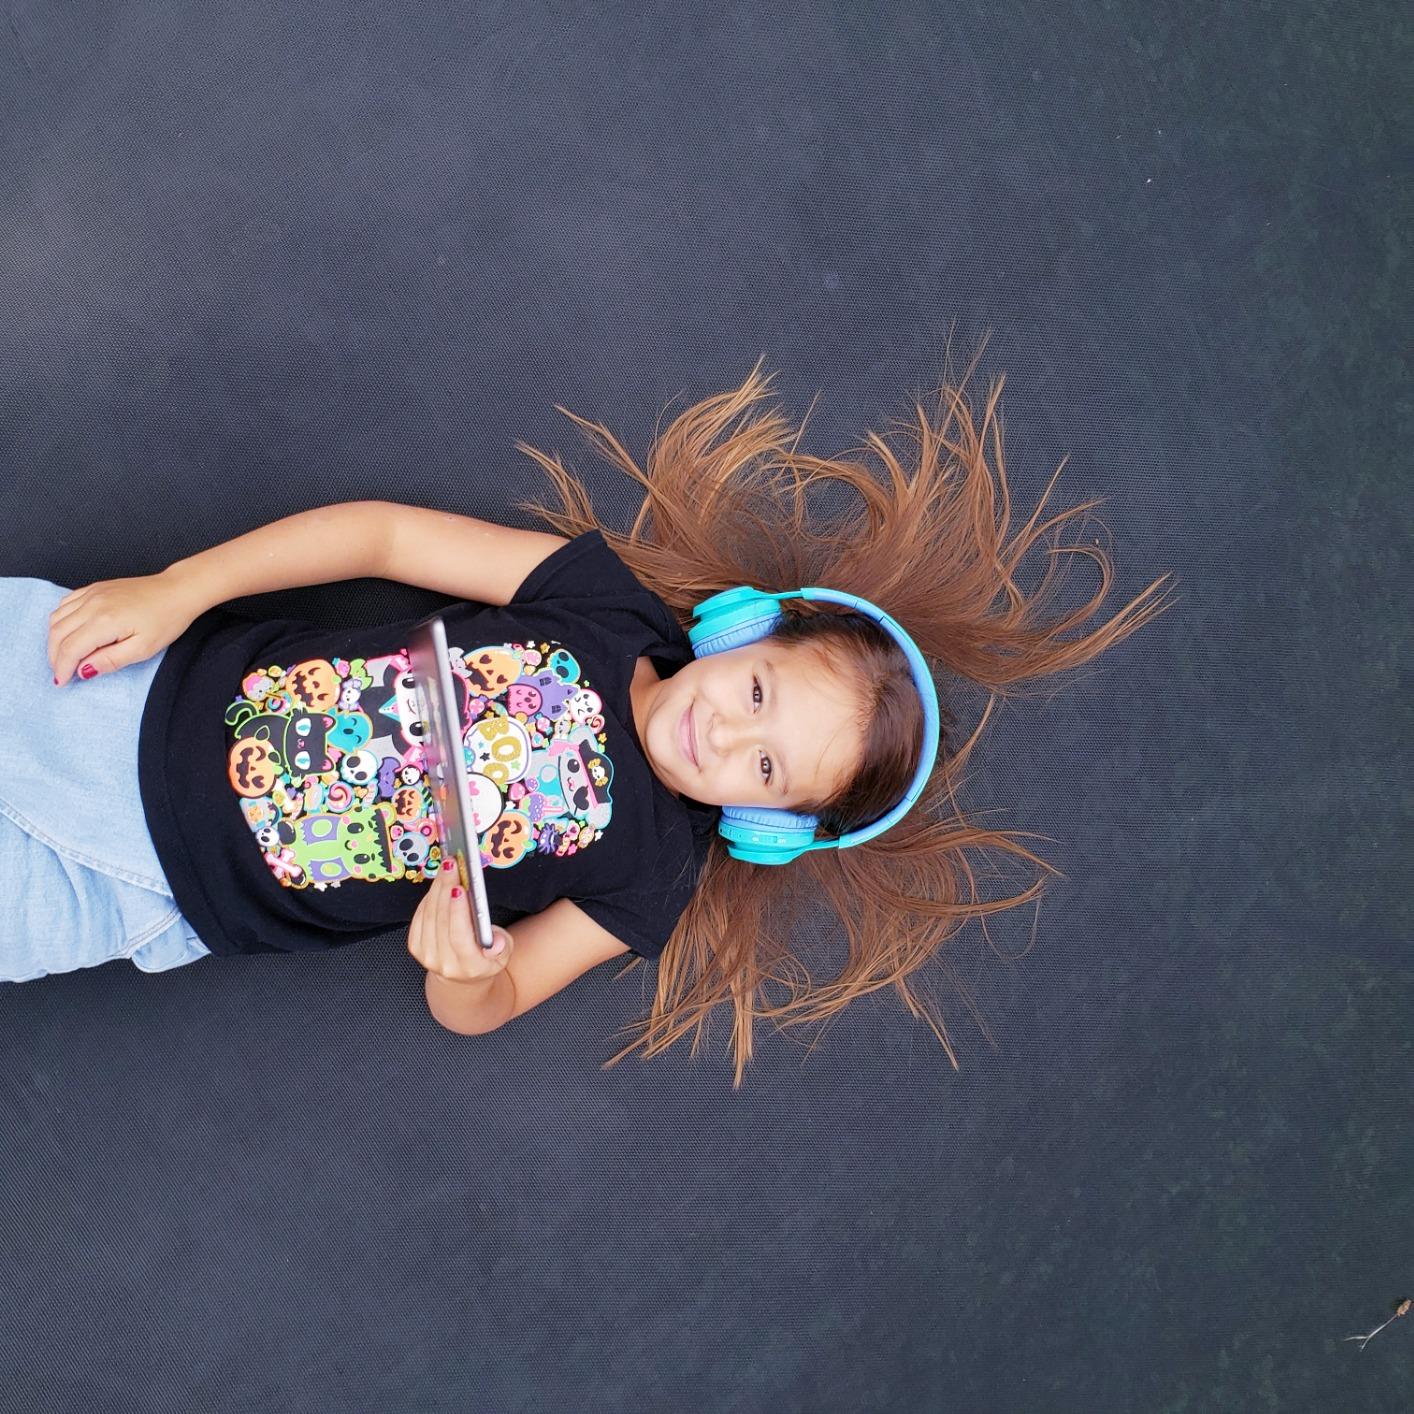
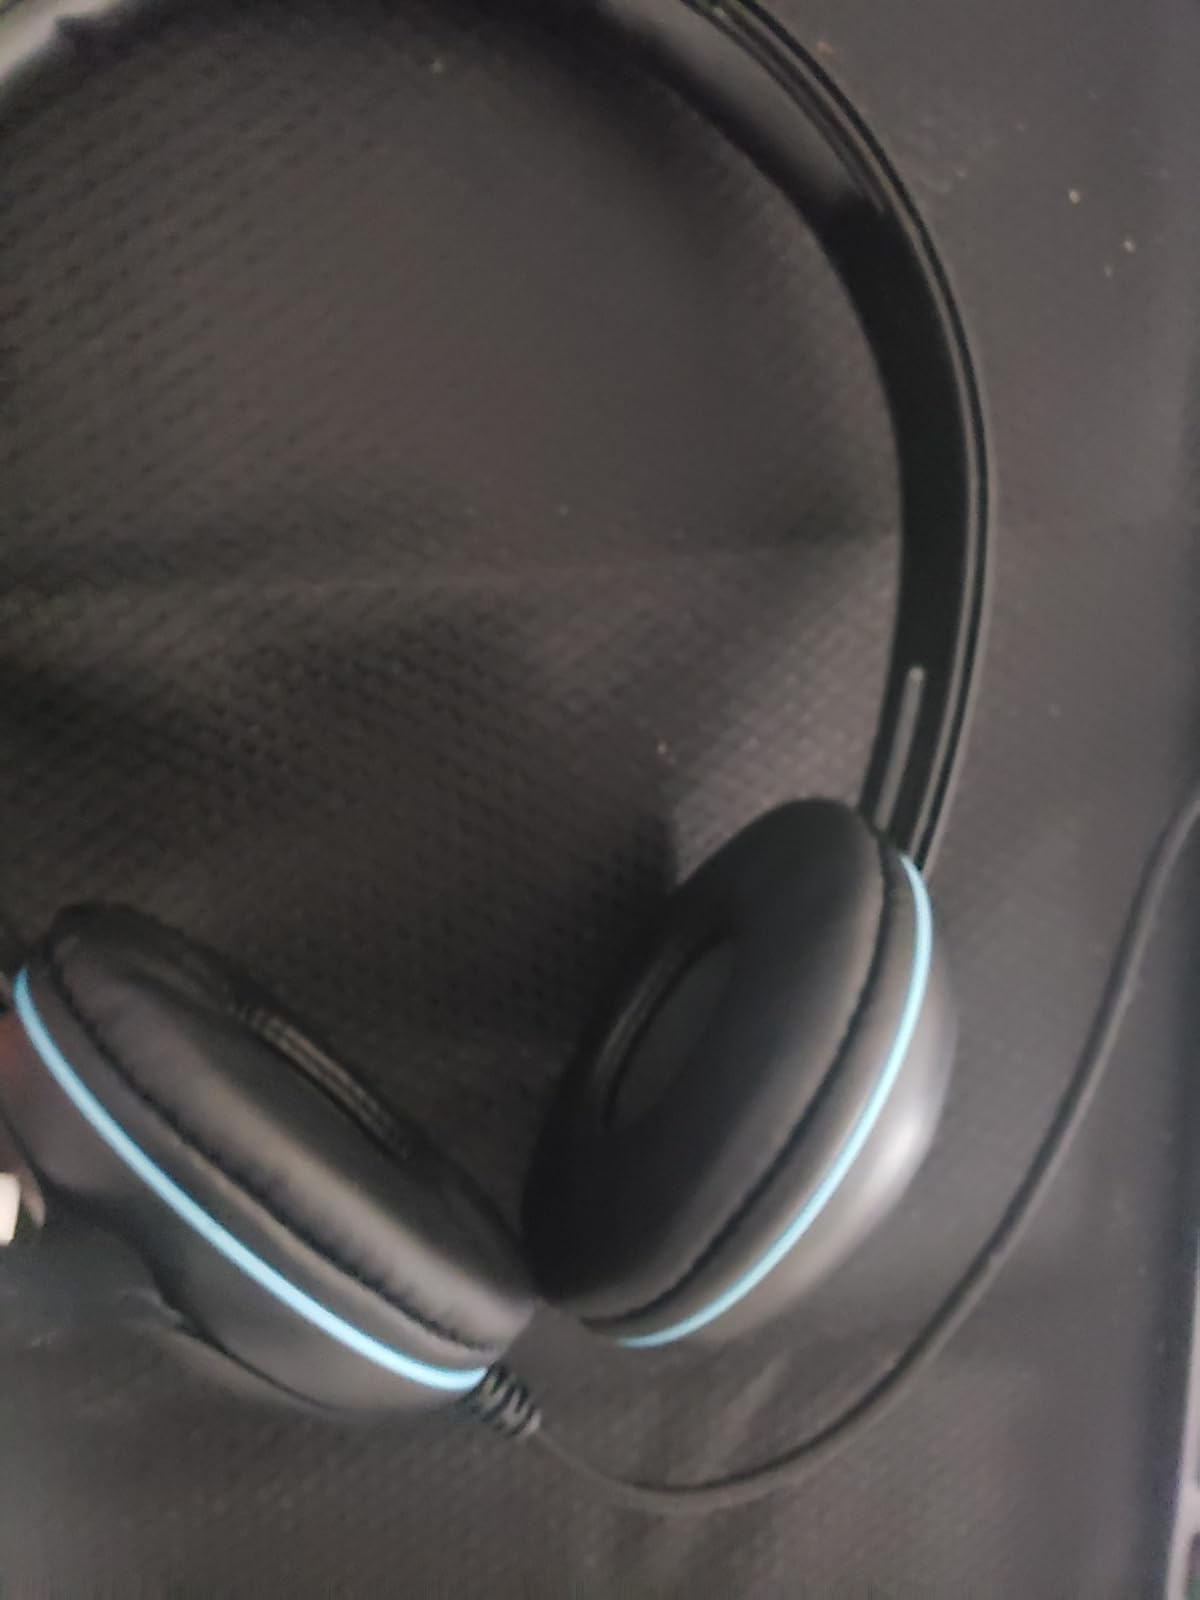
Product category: headphones
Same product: no